255th Tunnelling Company

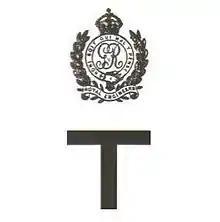

The 255th Tunnelling Company was one of the tunnelling companies of the Royal Engineers created by the British Army during World War I. The tunnelling units were occupied in offensive and defensive mining involving the placing and maintaining of mines under enemy lines, as well as other underground work such as the construction of deep dugouts for troop accommodation, the digging of subways, saps (a narrow trench dug to approach enemy trenches), cable trenches and underground chambers for signals and medical services.